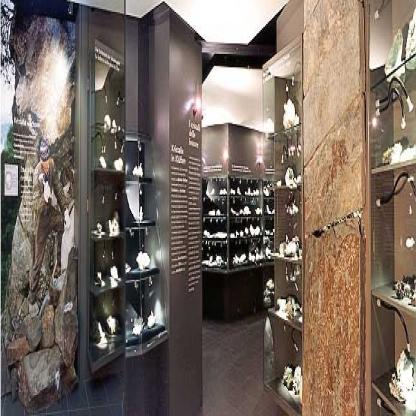
Scene: Indoor